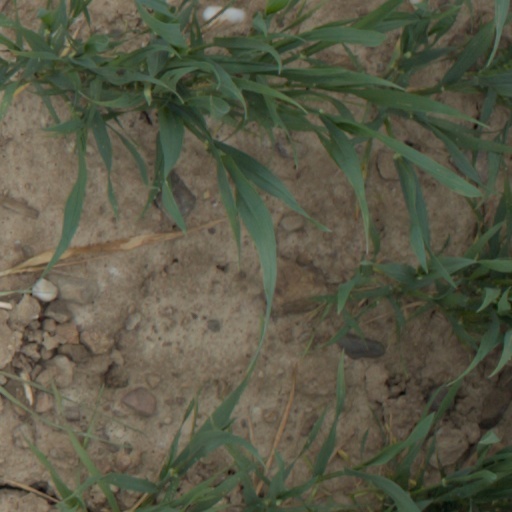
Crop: wheat